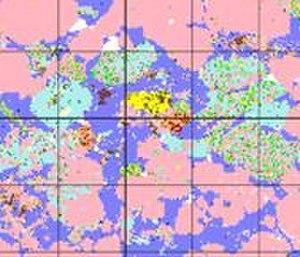
Grains de quartz en rose, calcite en violet, feldspath potassique en bleu ciel, oxydes en oranges/marron, micas en jaunes
QEMSCAN est le nom d'un système d'acquisition de données minéralogiques et pétrographiques développé par la compagnie FEI company. QEMSCAN est l'abréviation de Quantitative Evaluation of Minerals by SCANning electron microscope.
La microscopie électronique à balayage ou Scanning Electron Microscopy en anglais est une technique de microscopie électronique capable de produire des images en haute résolution de la surface d’un échantillon en utilisant le principe des interactions électrons-matière.